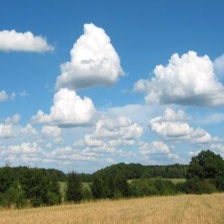
Cloud type: Cumulonimbus